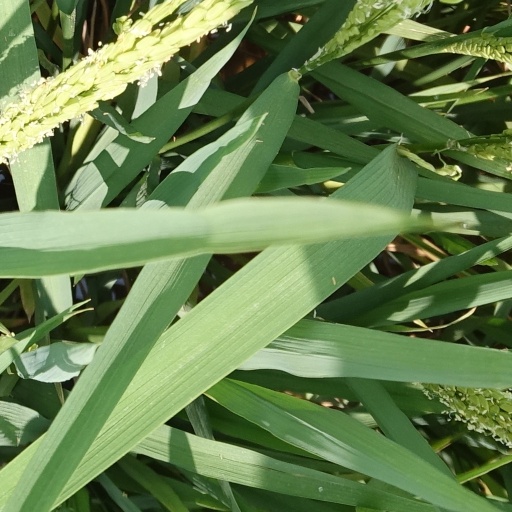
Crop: rice